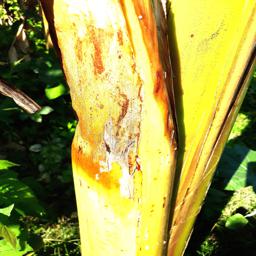
Label: PSEUDOSTEM WEEVIL